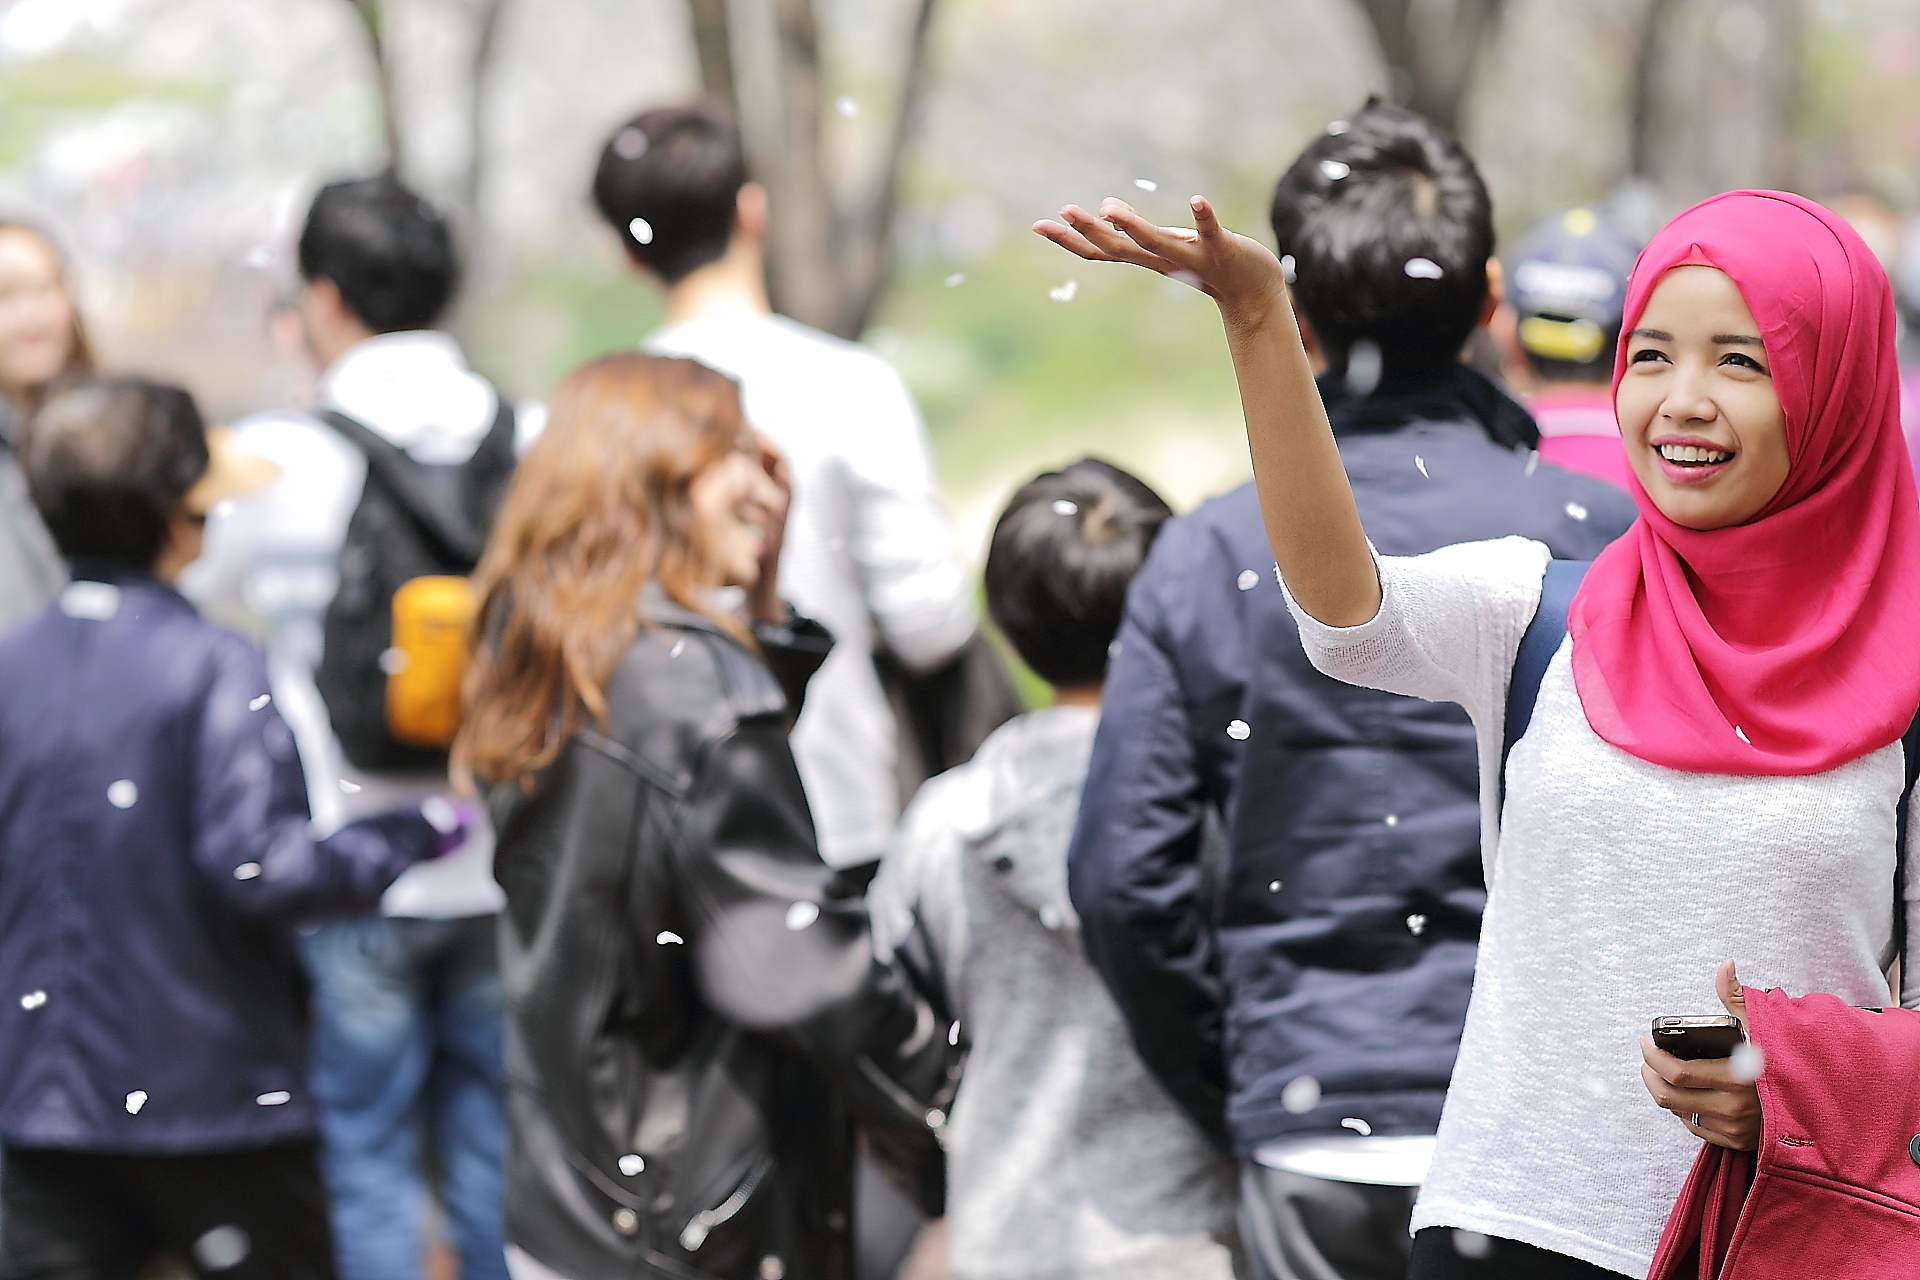
blur, group, people, woman, crowd, mobile phone, education, close up, focus, hijab, protest